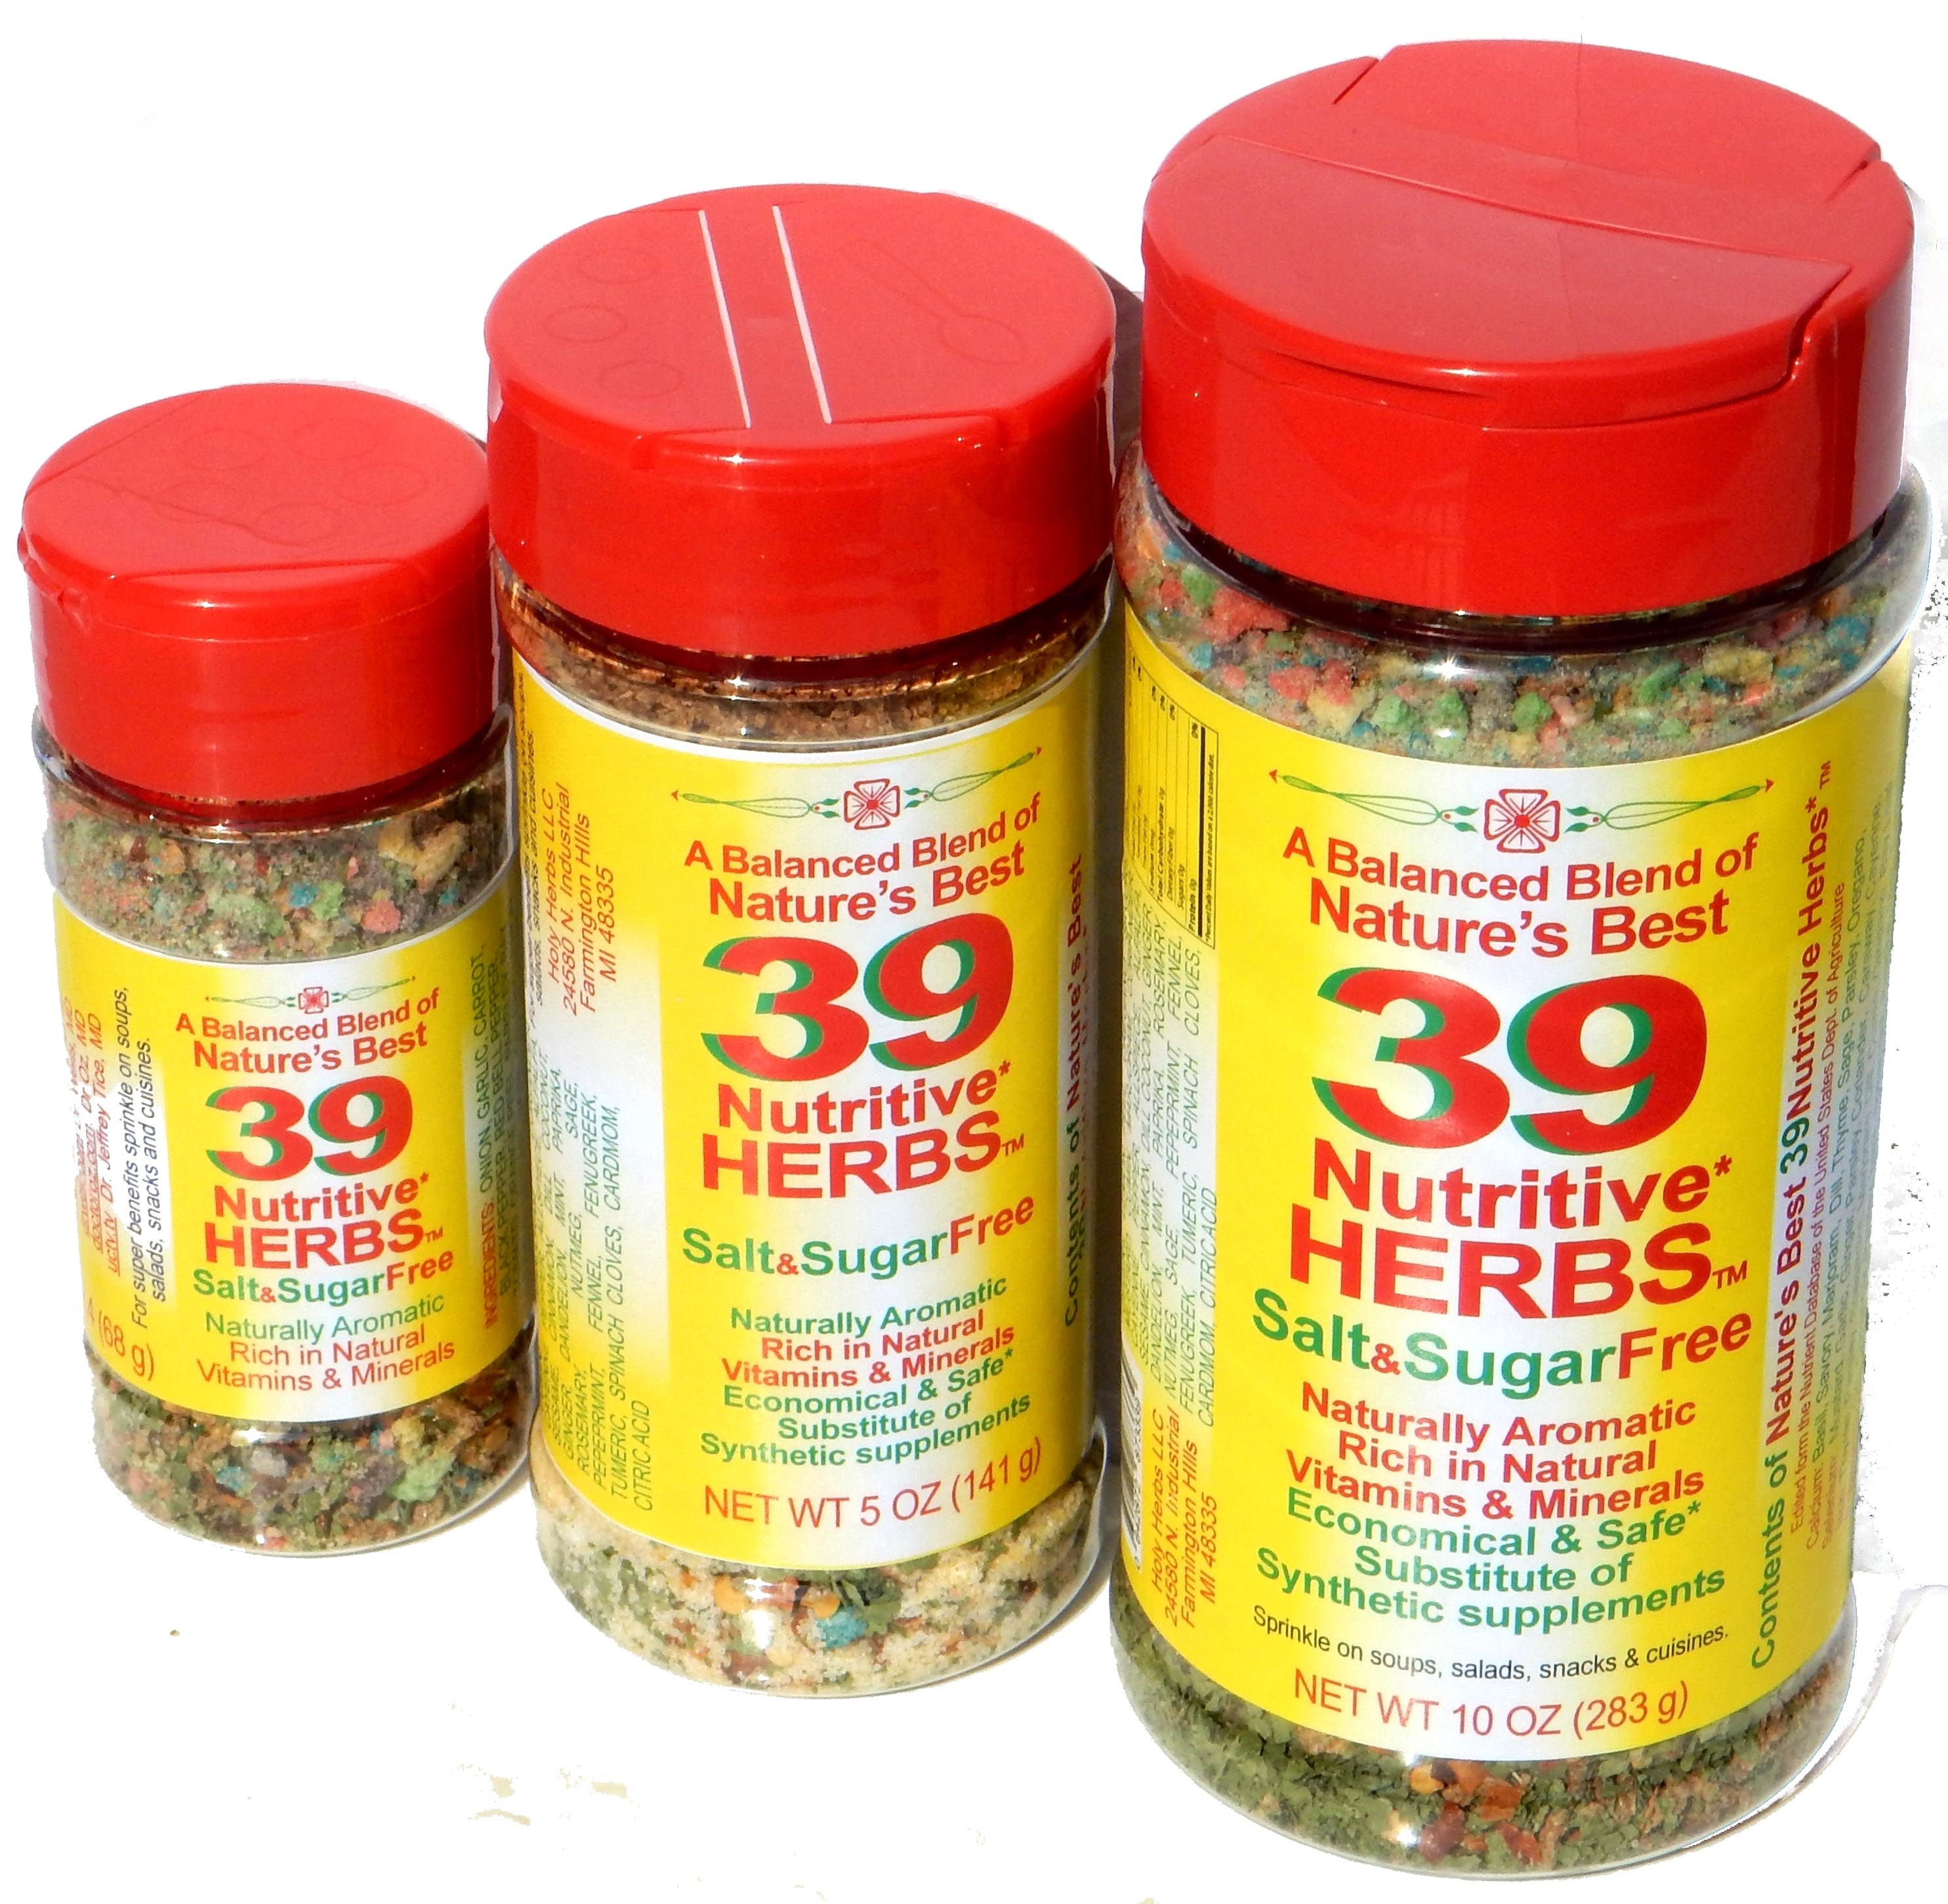
food, spice, ingredient, product, seasoning, condiment, spices, flavor, blend, nutritive